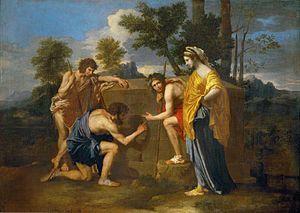
Les Athéniens livrés au Minotaure dans le labyrinthe de Crète est un tableau de Gustave Moreau témoignant des débuts du jeune peintre alors qu'il tente de renouer avec une tradition néoclassique.